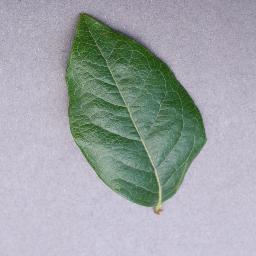
Label: Blueberry___healthy